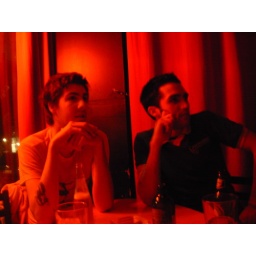
in a very lynch-ish bar called the bus stop